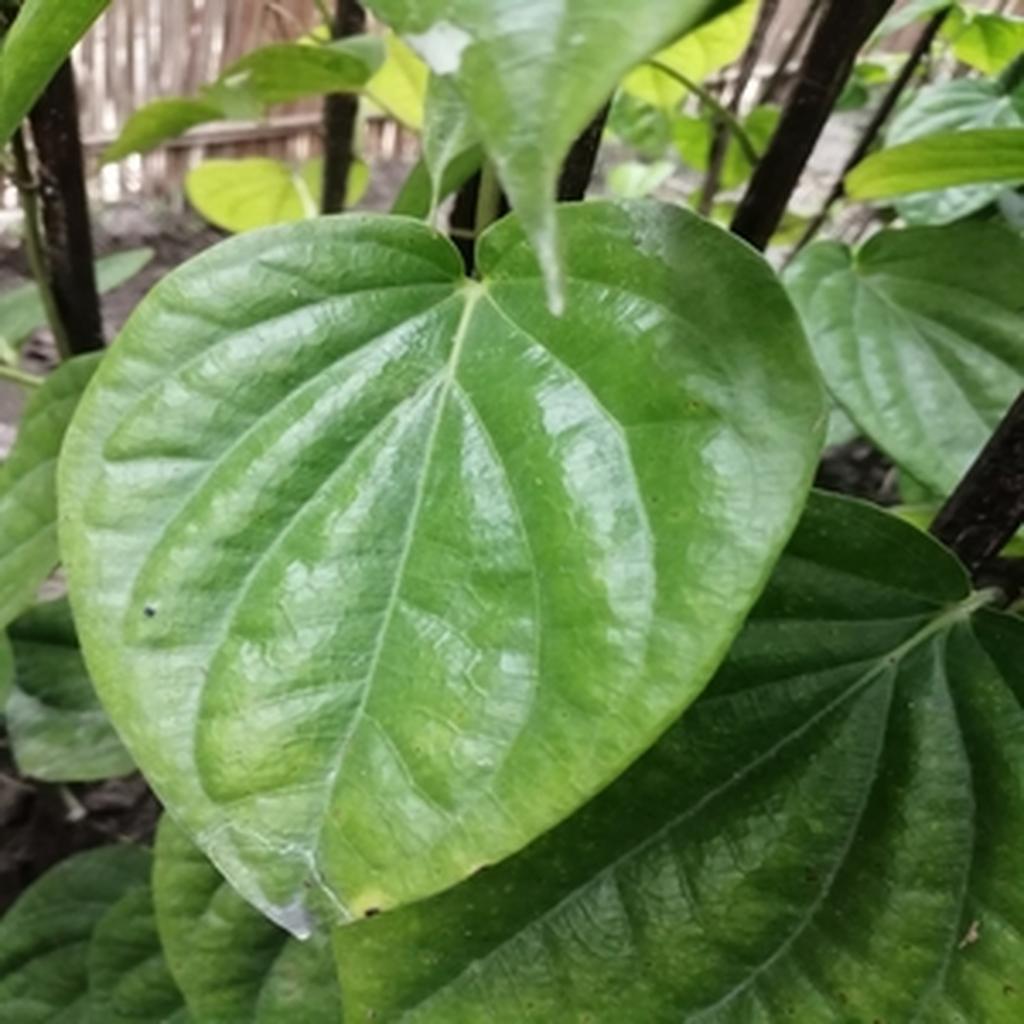
Label: Leaf_Rot